Oroville, Washington

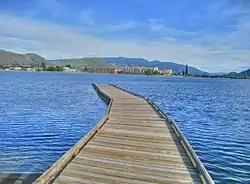
The townsite of Osoyoos Lake within the northern Okanogan Highlands in Oroville, Washington

Oroville is located south of the Canada–US border, and features an official crossing into Osoyoos, British Columbia. It is located at the south end of Osoyoos Lake, which empties into the Okanogan River on the east side of the town; the town is bound to the west by the Similkameen River. U.S. Route 97 runs through Oroville.